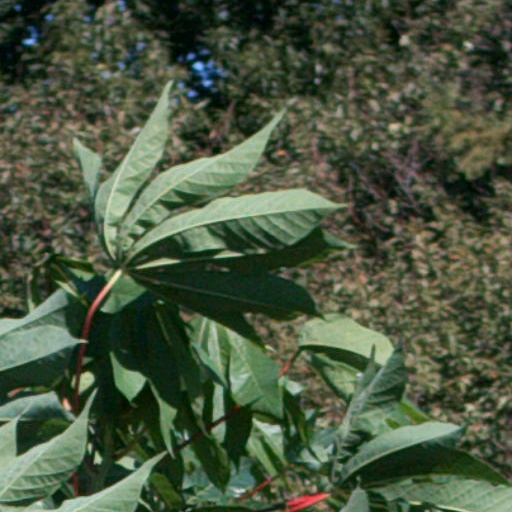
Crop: cassava